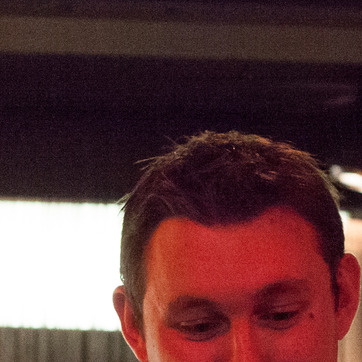
Material: hair